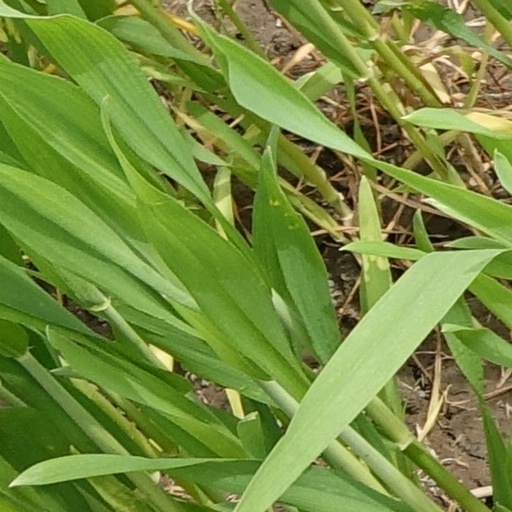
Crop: wheat